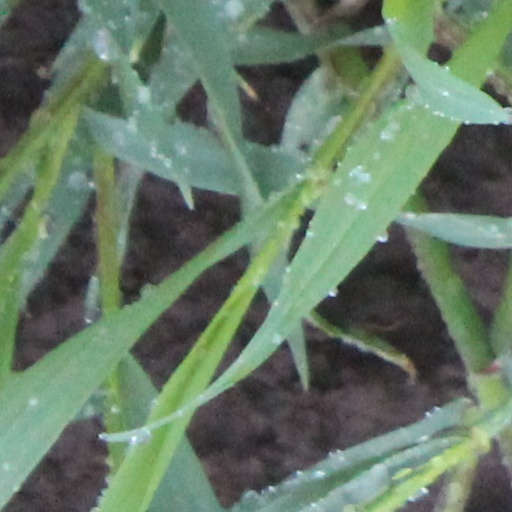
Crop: wheat